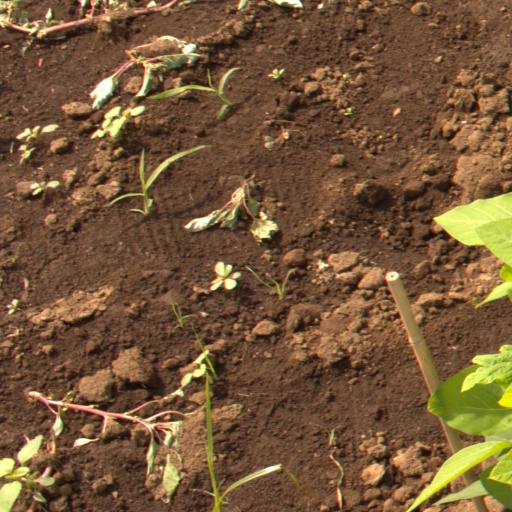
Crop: soybean